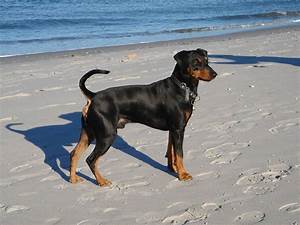
Label: dog